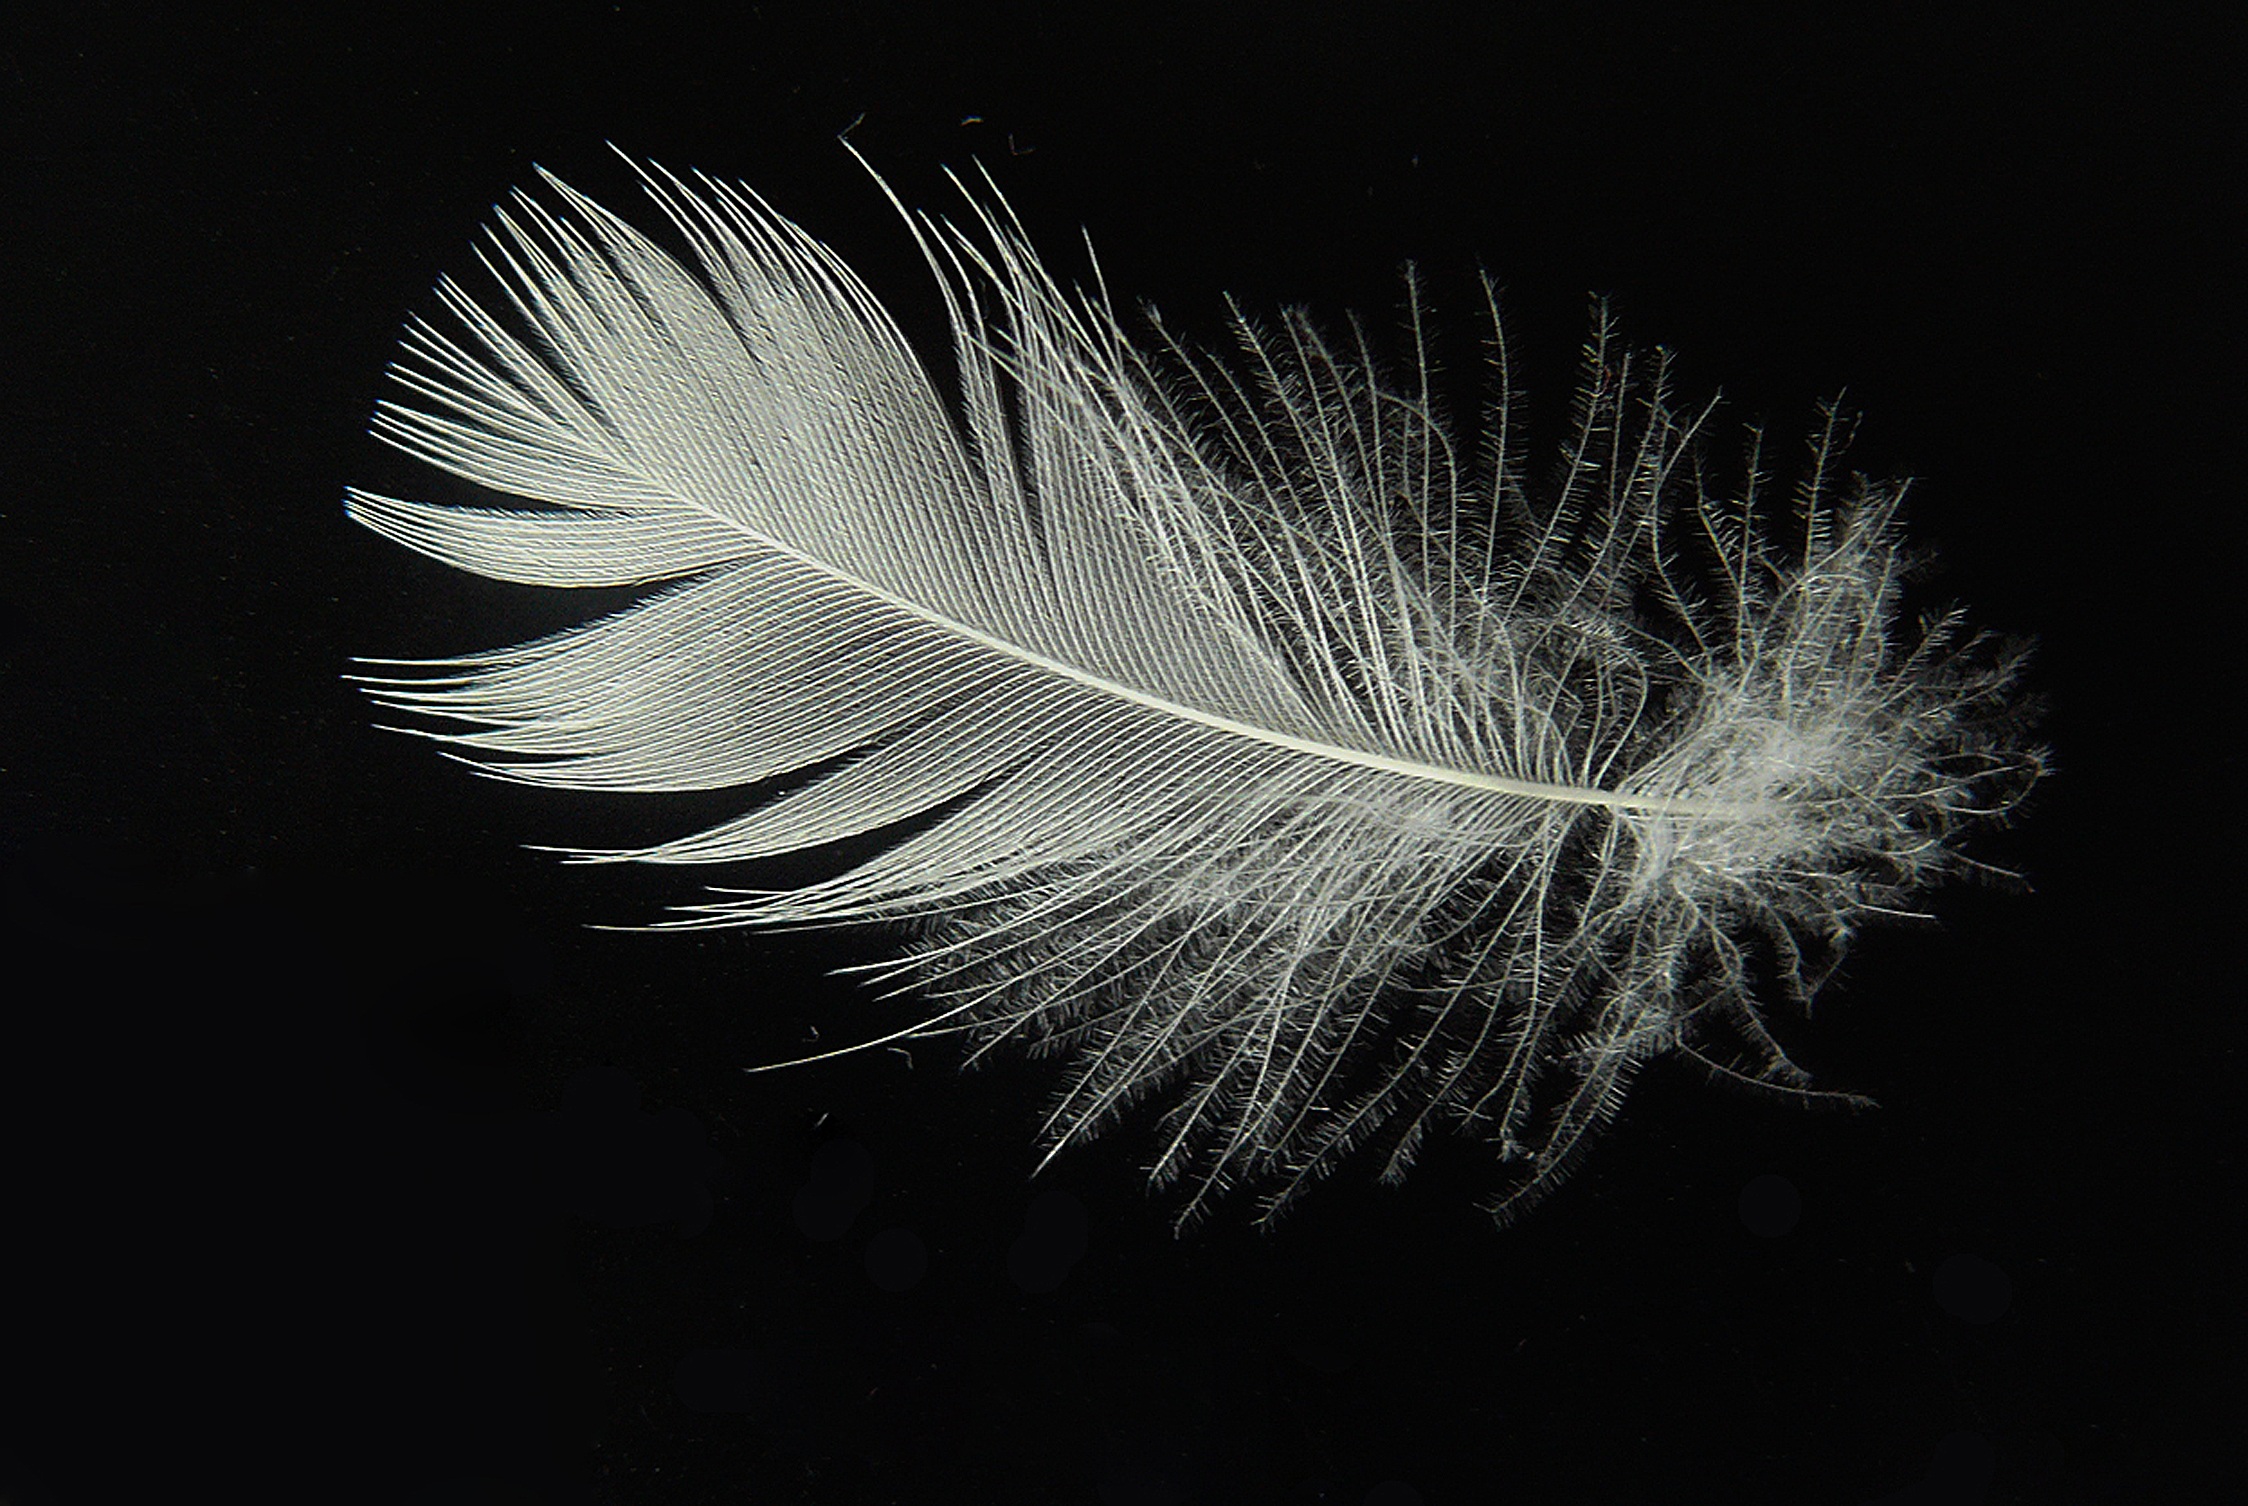
bird, wing, black and white, white, fly, spring, darkness, black, float, monochrome, feather, material, close up, vertebrate, down, macro photography, bird feathers, slightly, lightweight, monochrome photography, fashion accessory